The Primal Urge

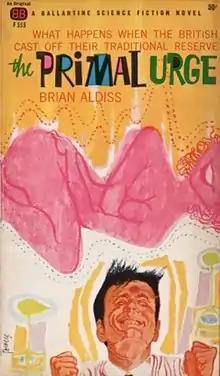
Richard M. Powers

The Primal Urge is a 1961 science fiction novel by Brian Aldiss. A satire on sexual reserve, it explores the effects on society of a forehead-mounted "Emotion Register" that glows when the wearer experiences sexual attraction. The book was banned in Ireland.